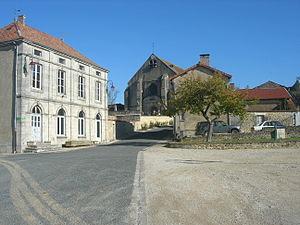
Mairie de Trémilly (à droite)
Trémilly est une commune française située dans le département de la Haute-Marne, en région Grand Est.